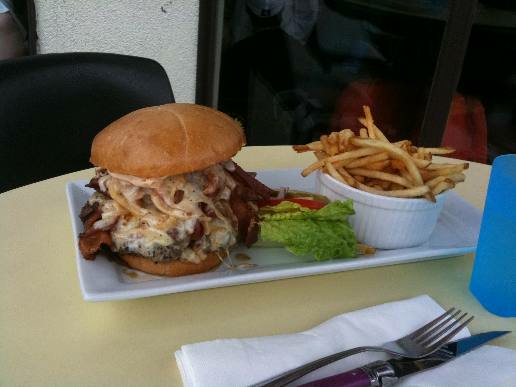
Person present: No